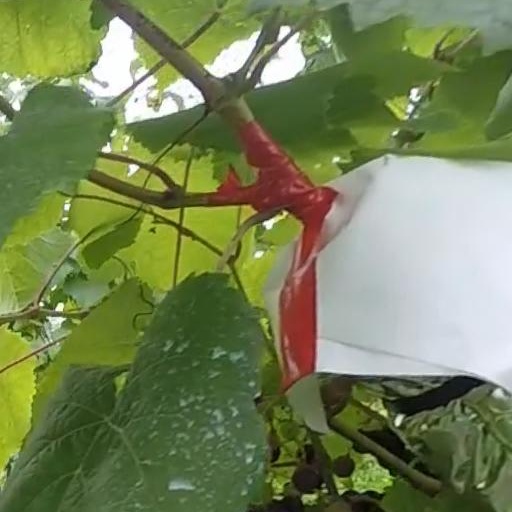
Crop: grape